Career of Virat Kohli

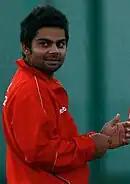
Kohli during practice session, in 2009 IPL

Kohli carried on his form with ODI centuries against the West Indies and Sri Lanka in consecutive series, equaling Ricky Ponting's tally of 30 ODI centuries. In October 2017, he was adjudged the ODI player of the series against New Zealand for scoring two ODI centuries, during the course of which he made a new record for the most runs (8,888), best average (55.55) and highest number of centuries (31) for any batsman when completing 200 ODIs. Kohli made several more records during the 3 match Test series against Sri Lanka at home in November. After scoring a century and a double century in the first two Tests, he ended up scoring yet another double century in the third Test during which he became the eleventh Indian batsman to surpass 5000 runs in Test cricket while scoring his 20th Test century and 6th double century. During this match he also became the first batsman to score six double hundreds as a captain. With 610 runs in the series, Kohli also became the highest run-scorer by an Indian in a three-match Test series and the fourth-highest overall. India comfortably won the three-match series 1–0 and Kohli was adjudged man of the match for the second and third Test matches and player of the series. With this win, India equaled Australia for the record streak of nine consecutive series wins in Test cricket. He ended the year with 2818 international runs, which is recorded as the third-highest tally ever in a calendar year and the highest tally ever by an Indian player. The ICC named Kohli as captain of both their World Test XI and ODI XI for 2017. Kohli farely averaged in the Test matches as India lost 1–2 during the South Africa tour in 2018 but came back strongly to score 558 runs in the 6 ODIs making a record for the highest runs scored in a bilateral ODI series. This included three centuries, remaining unbeaten in two with a best of 160*. India won the ODI series 5–1 and Kohli became the first Indian captain to win an ODI series in South Africa.